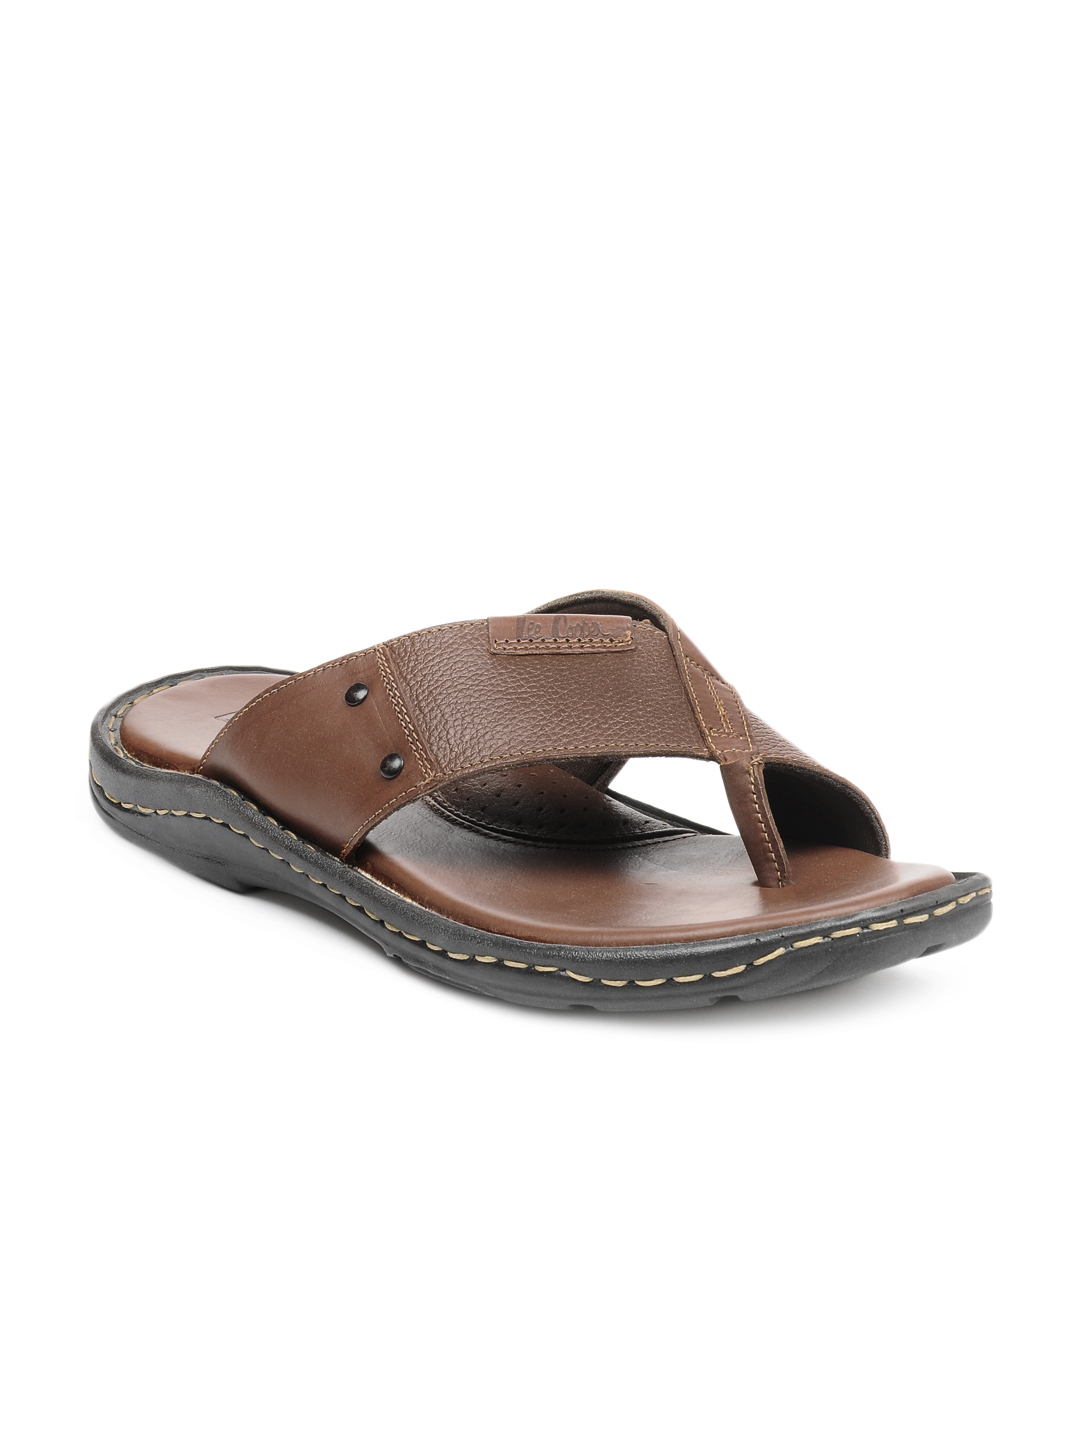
Lee Cooper Men Brown Sandals
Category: Footwear / Sandal / Sandals
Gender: Men
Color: Brown
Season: Summer 2012
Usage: Casual